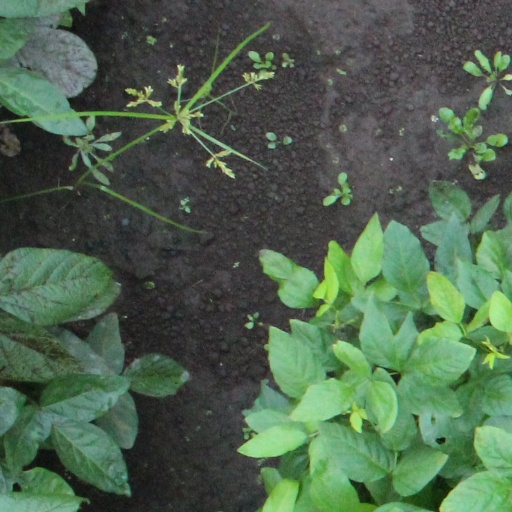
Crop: soybean